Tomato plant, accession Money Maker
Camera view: horizontal (90 deg, fisheye); turntable rotation: 270 degrees
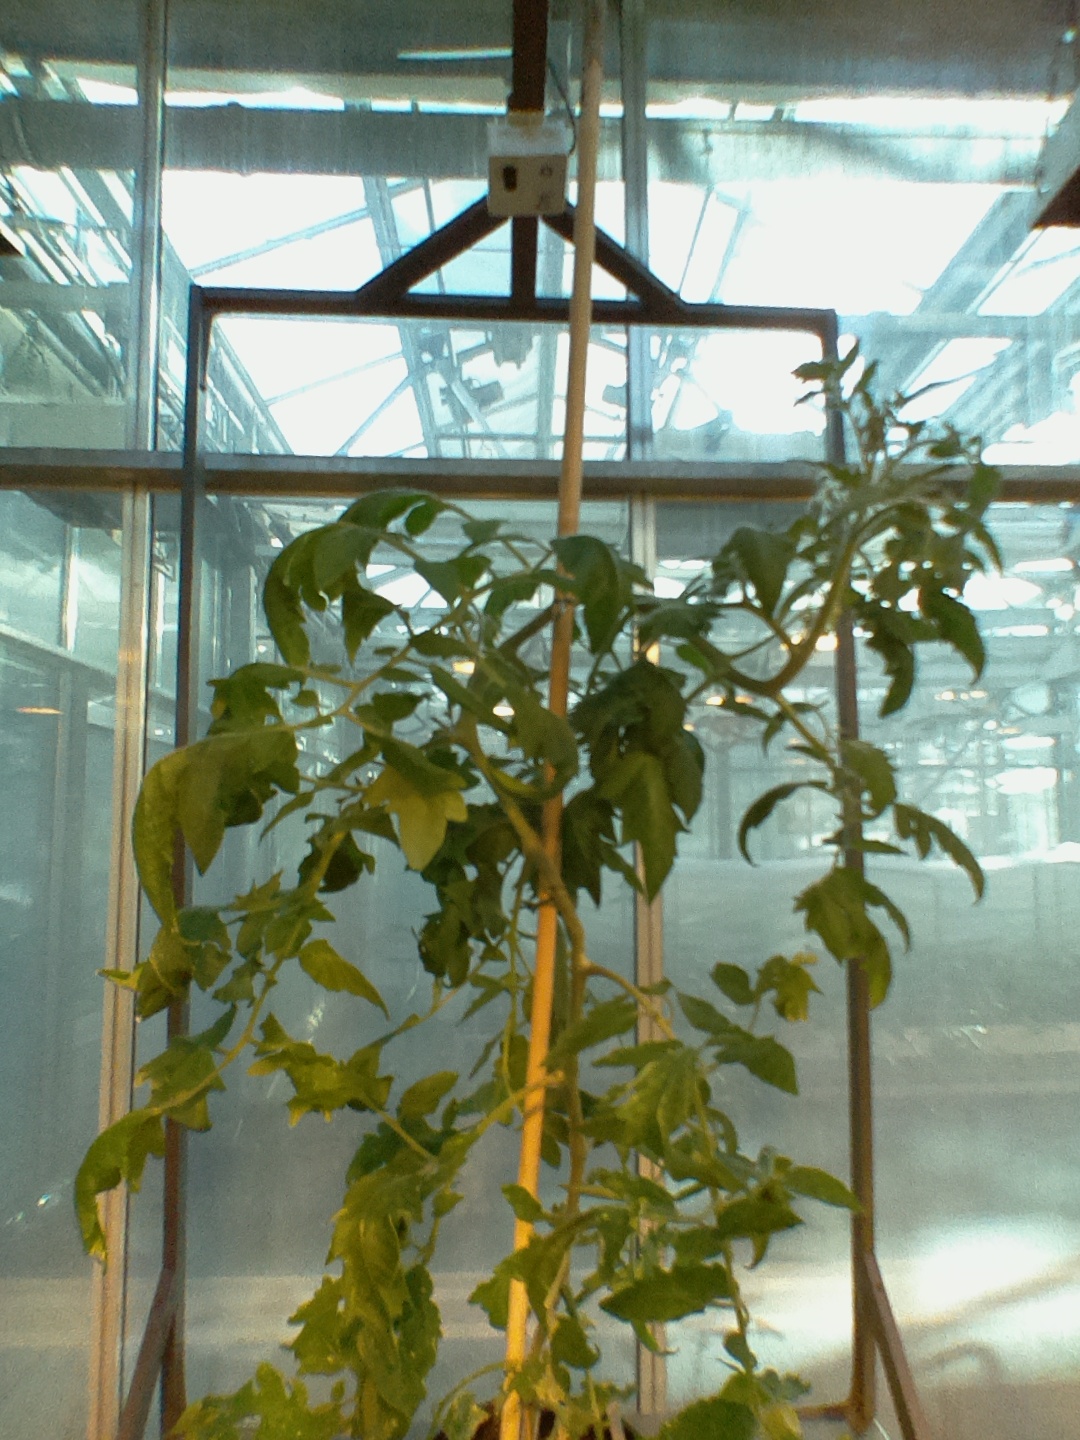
BBCH growth stage 70: Fruits at the main stem or branches visibles